Idyll XXIII

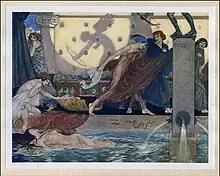
'Love stood on a pedestal of stone above the waters. And lo, the statue leaped, and slew that cruel one'

According to J. M. Edmonds, the actual death of a boy through the accidental falling of a statue probably gave rise to a folk-tale which is here put into literary shape.